Hadakajima Station

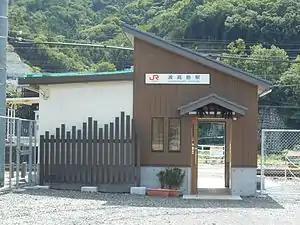
JR Hadakajima Station, August 2006

is a railway station on the Minobu Line of Central Japan Railway Company (JR Central) located in the town of Minobu, Minamikoma District, Yamanashi Prefecture, Japan.